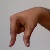
The image shows a hand gesture representing the letter 'Q' in Indian Sign Language.